Status: Free

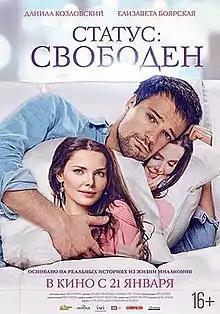

Status: Free is a 2016 Russian romantic comedy directed by Pavel Ruminov.